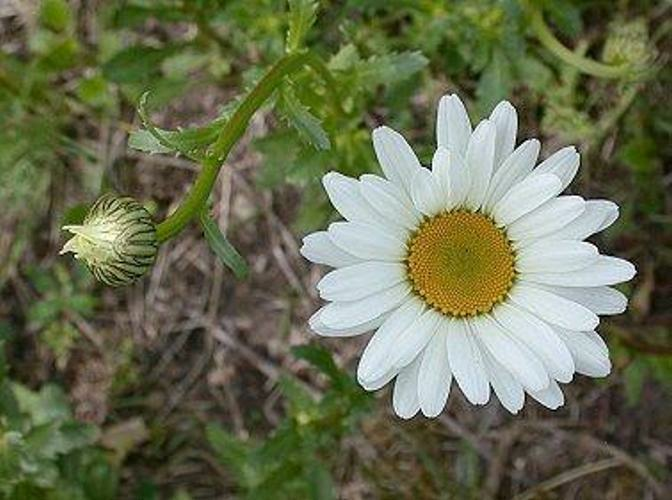
Flower: oxeye daisy